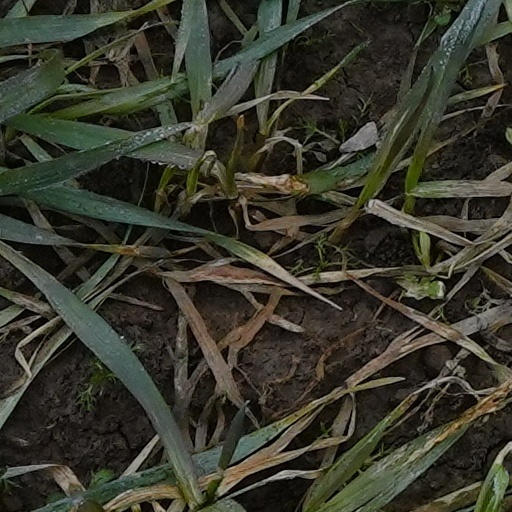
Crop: wheat